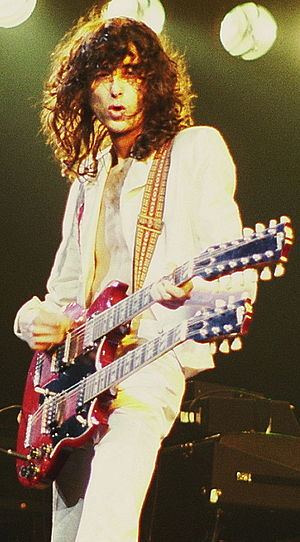
Jimmy Page
Jimmy Page ved koncert i Chicago, Illinois i 1971
"James Patrick ""Jimmy"" Page, OBE, er en britisk musiker, sangskriver, multi-instrumentalist, og musikproducer, der anses for at være en af de mest indflydelsesrige guitarister inden for rock. Han var grundlæggeren af blues rock-gruppen Led Zeppelin og før det medlem af The Yardbirds fra 1966 til 1968.